The Weather in the Streets (film)

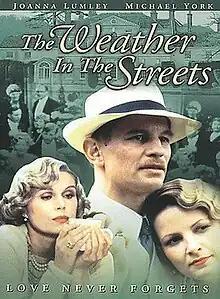
DVD cover

The Weather in the Streets is a 1983 British romantic drama television film directed by Gavin Millar, written by Julian Mitchell, and starring Michael York, Lisa Eichhorn and Joanna Lumley. Adapted from the 1936 novel of the same title by Rosamond Lehmann, it originally premiered at the London Film Festival on 30 November 1983, before being broadcast on BBC Two on 12 February 1984.